The Haunted Mansion (video game)

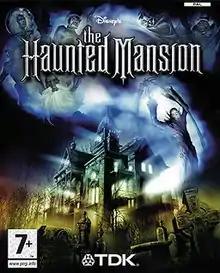
PAL region cover art

The Haunted Mansion is a 2003 action-adventure video game developed by High Voltage Software and published by TDK Mediactive. The game is based on the Disney ride of the same name, rather than the eponymous film, which was released shortly after the game. However, some elements and set designs from the film are incorporated into the game's version of the mansion.